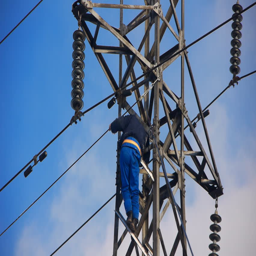
cable works on the high voltage electricity pylon